Chevrolet Camaro (second generation)

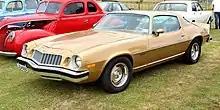
1977 Chevrolet Camaro

The 1974 Camaro grew longer, thanks to new bumpers required to meet federal standards and a forward-sloping grille. Round taillights were replaced with a rectangular wraparound design. It was the last year to have a flat rear window, with thick roof pillars. All later years had slimmer roof pillars and a wraparound rear window for better visibility. This was the last year of the RPO Z28, which shared the same drive train and engine as in the previous year (1973), based on the Corvette L82 special high-performance engine; the Z28 would re-emerge in 1977 as its own model and no longer an RPO.